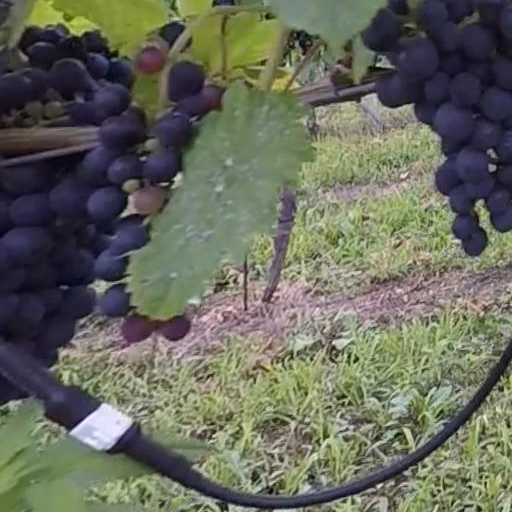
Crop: grape